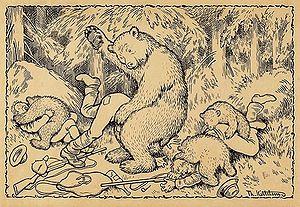
L'ours dans la culture des populations humaines en contact avec cet animal, qui partagea longtemps son biotope avec elles, a toujours occupé une place particulière. Dès l'époque préhistorique, il a incarné une divinité. Si la thèse du culte de l'ours au paléolithique moyen est controversée, de nombreuses formes de vénération liées à sa chasse et associées à des rites parfois violents sont plus tard attestées dans de multiples sociétés autour du monde. L'ours fut considéré comme un double animal de l'homme, un ancêtre tutélaire, un symbole de puissance, de renouveau, du passage des saisons, et même de royauté puisqu'il fut longtemps symboliquement le roi des animaux en Europe. Étroitement associé à des pratiques et traditions animistes « païennes » parfois transgressives, l'ours et ses cultes furent combattus par l'Église catholique lors des évangélisations successives, conduisant à sa dépréciation et à sa diabolisation progressive, jusqu'à lui donner une réputation d'animal goinfre et stupide au Moyen Âge.